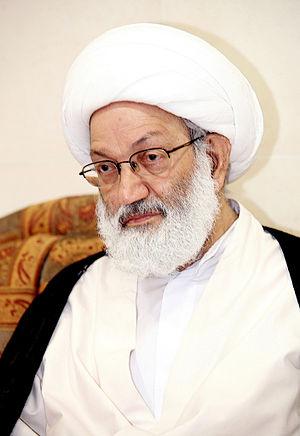
Le cheikh Issa Ahmed Qassim, né en 1937, est un théologien chiite de Bahreïn. Cheikh Issa Qassem est considéré comme le plus haut dignitaire religieux chiite à Bahreïn. Il est un membre de Assemblée mondiale d'Ahl Al-Bayt.